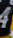
Number: 4